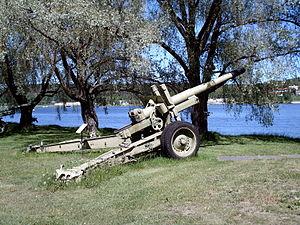
L'armée égyptienne est l'ensemble des forces militaires terrestres de l'Égypte, l'une des quatre branches des Forces armées égyptiennes.